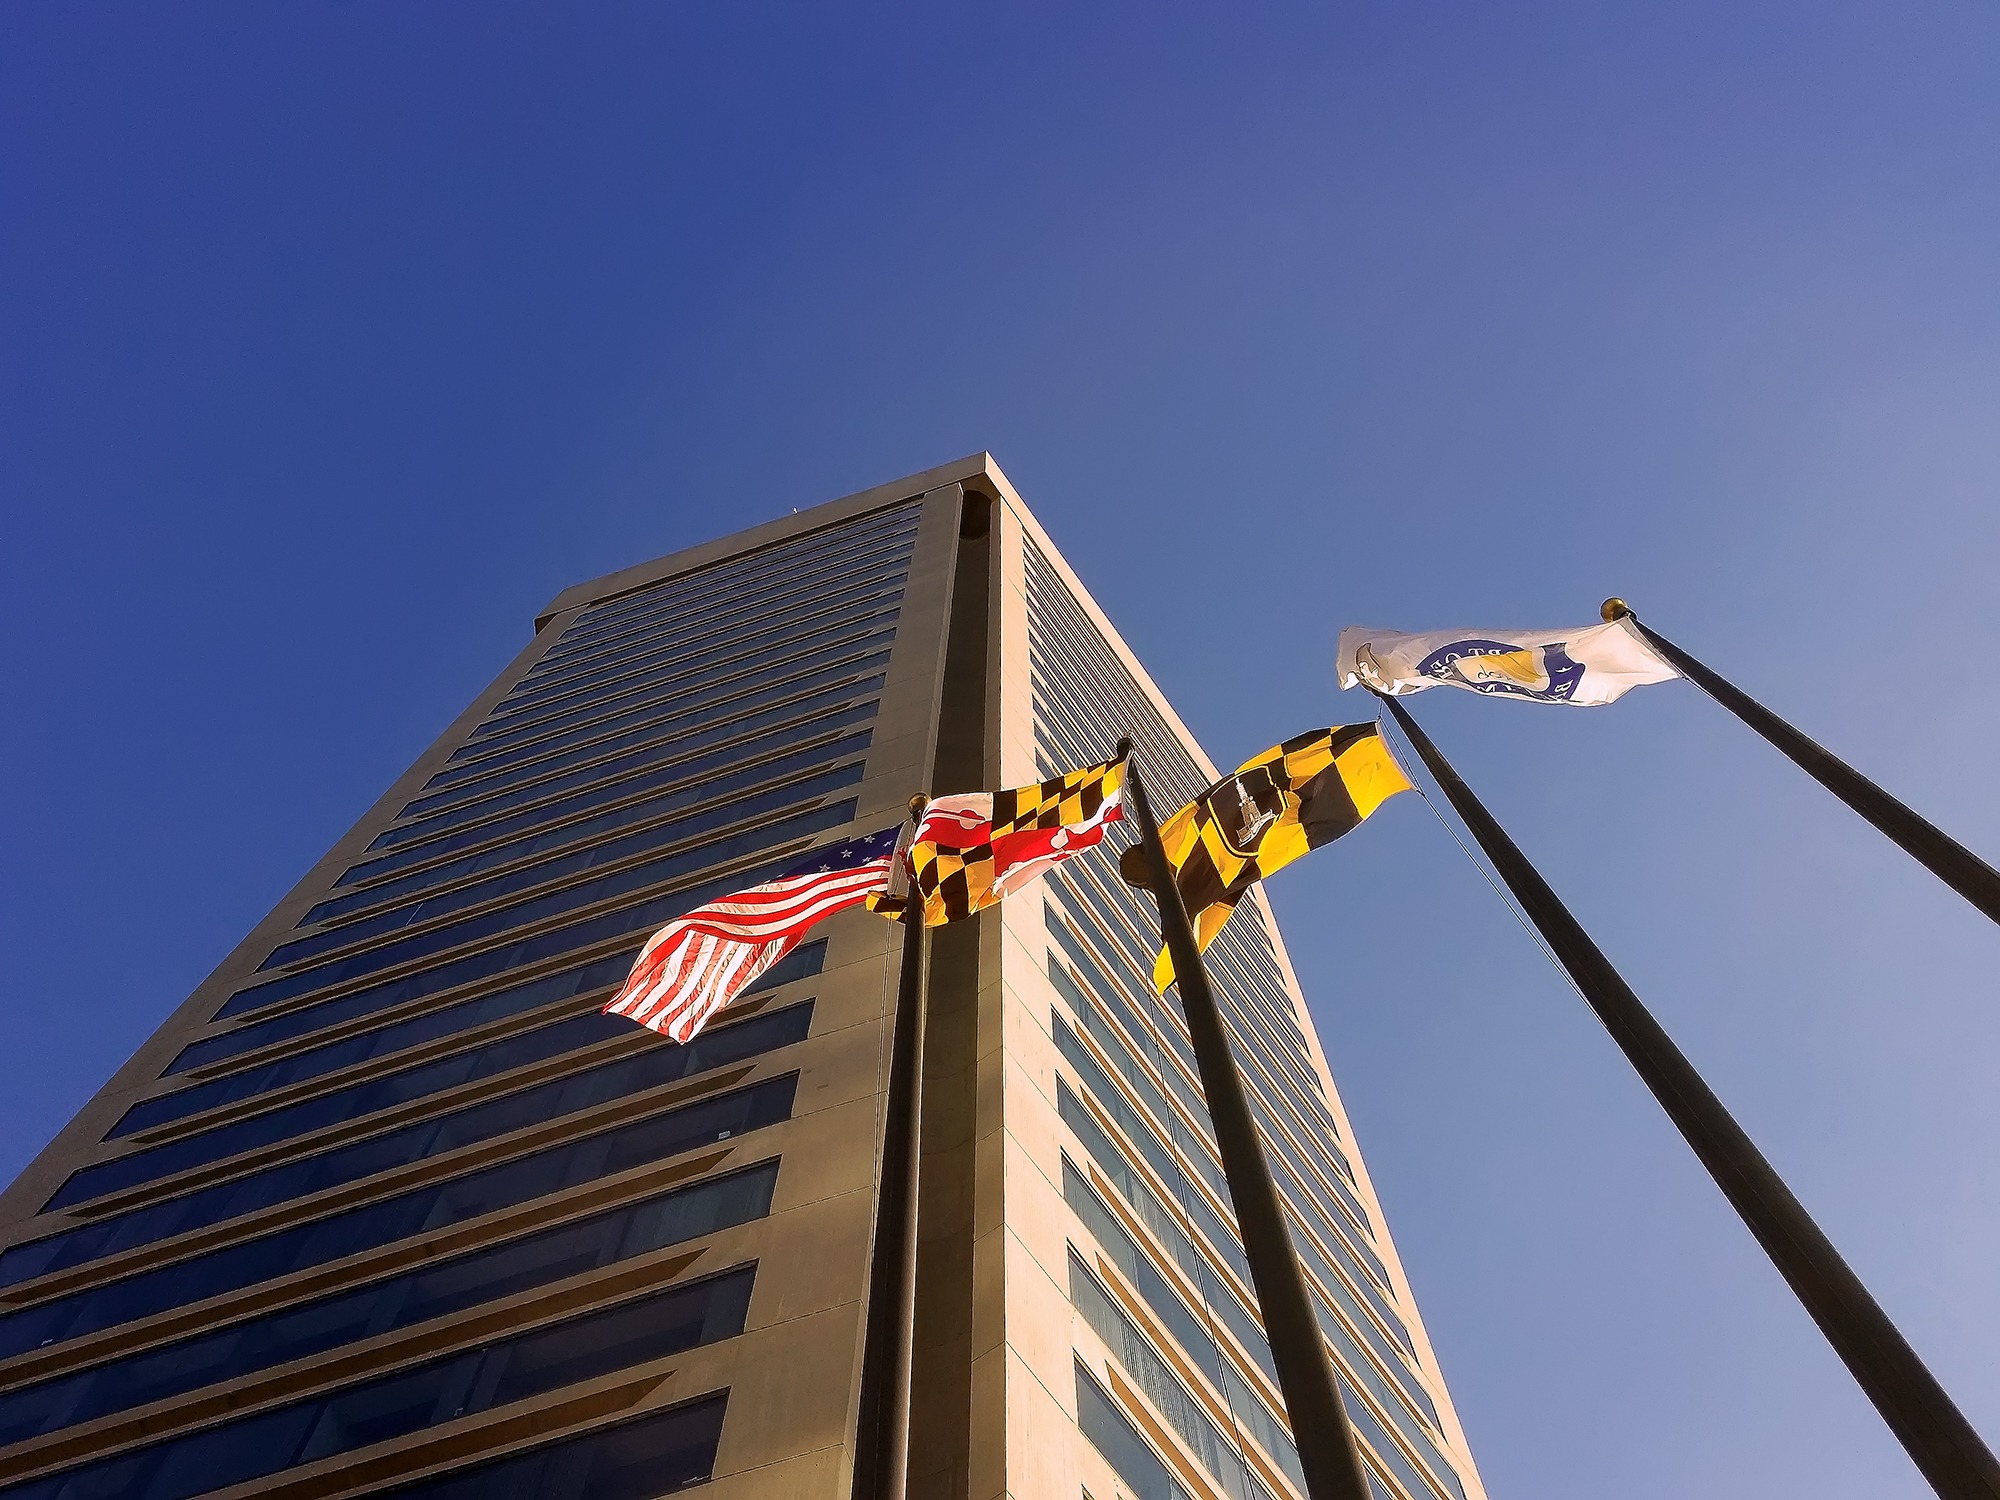
architecture, structure, sky, building, city, skyscraper, urban, line, tower, mast, flag, landmark, facade, harbor, blue, world trade center, tower block, boats, ships, flags, baltimore, maryland, inner harbor